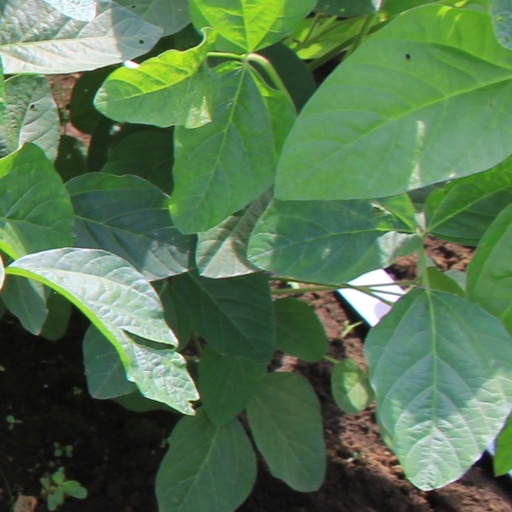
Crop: soybean